Landsborough Shire Museum

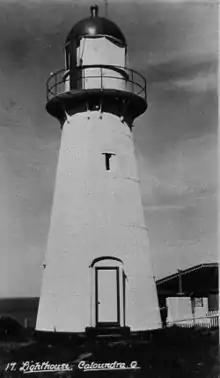
The Old Caloundra Lighthouse

The Landsborough Shire Historical Museum is a local history and social history museum located in the Sunshine Coast town of Landsborough in Queensland, Australia. The museum explicitly houses and records the local history of the former Landsborough shire and includes the centre of Caloundra and is housed in the Heritage listed Landsborough Shire Council Chambers on Maleny Street.